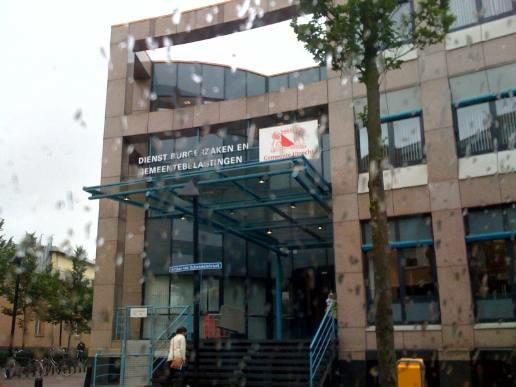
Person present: No